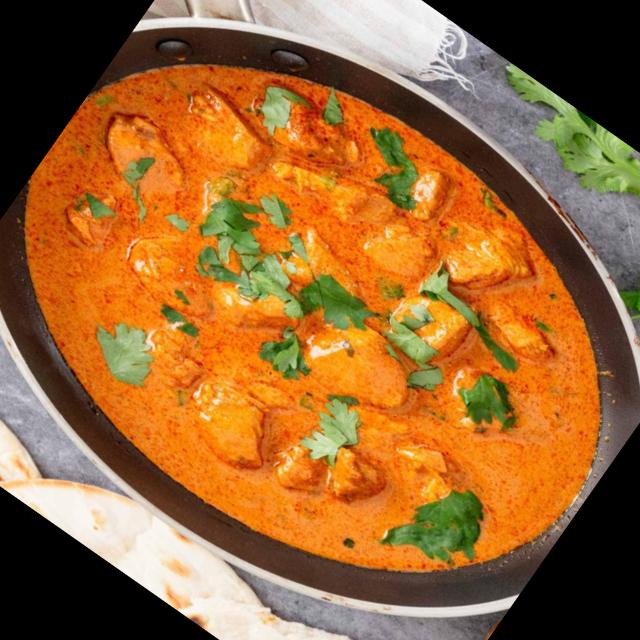
Dish: chicken_curry